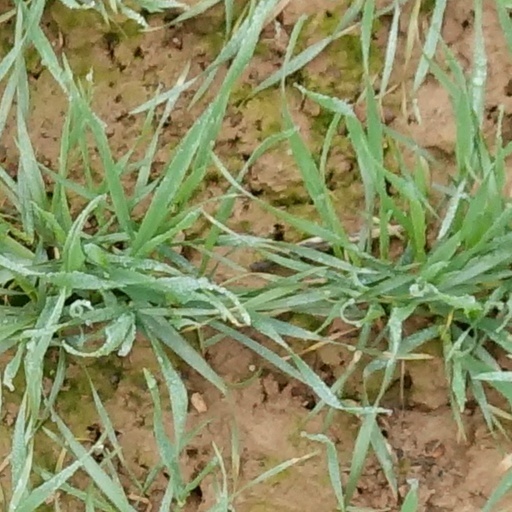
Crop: wheat